Elżbieta Gelert

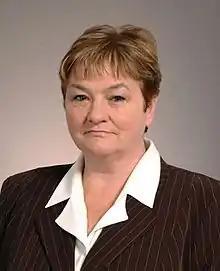
Elżbieta Gelert in 2005

Elżbieta Kazimiera Gelert (born 22 April 1955) is a Polish politician, representing Civic Platform.